Hōrin-ji (Nara)

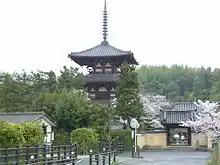
The three-storied pagoda (1975) of Hōrin-ji

, or is a Buddhist temple located in the Mii neighborhood of the town of Ikaruga, Nara, Japan. It belongs to the Shōtoku-shū sect and its "honzon" is a statue of Yakushi Nyorai The temple's full name is Myōken-san Hōrin-ji (妙見山 法輪寺). It is located about a kilometer north of the East Precinct of Hōryū-ji. The existing three-story pagoda was rebuilt in 1975, so it is not included in the World Heritage Buddhist Monuments in the Hōryū-ji Area.